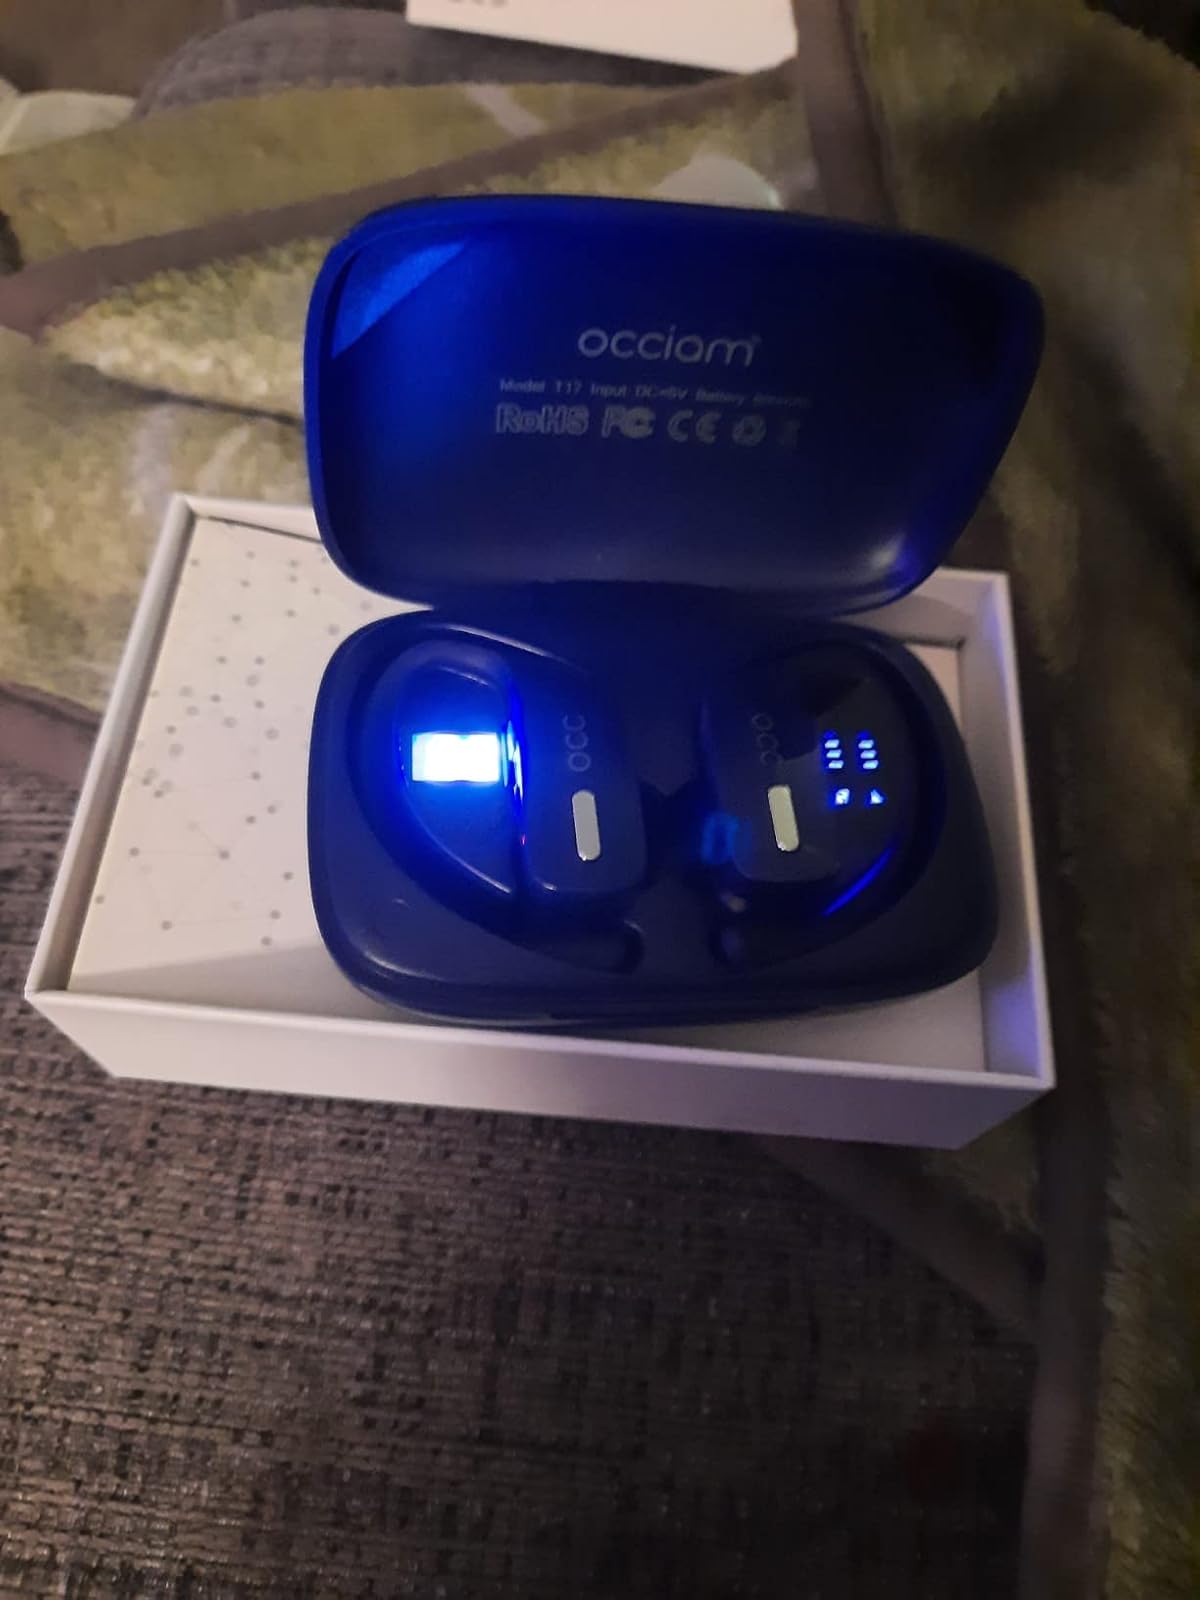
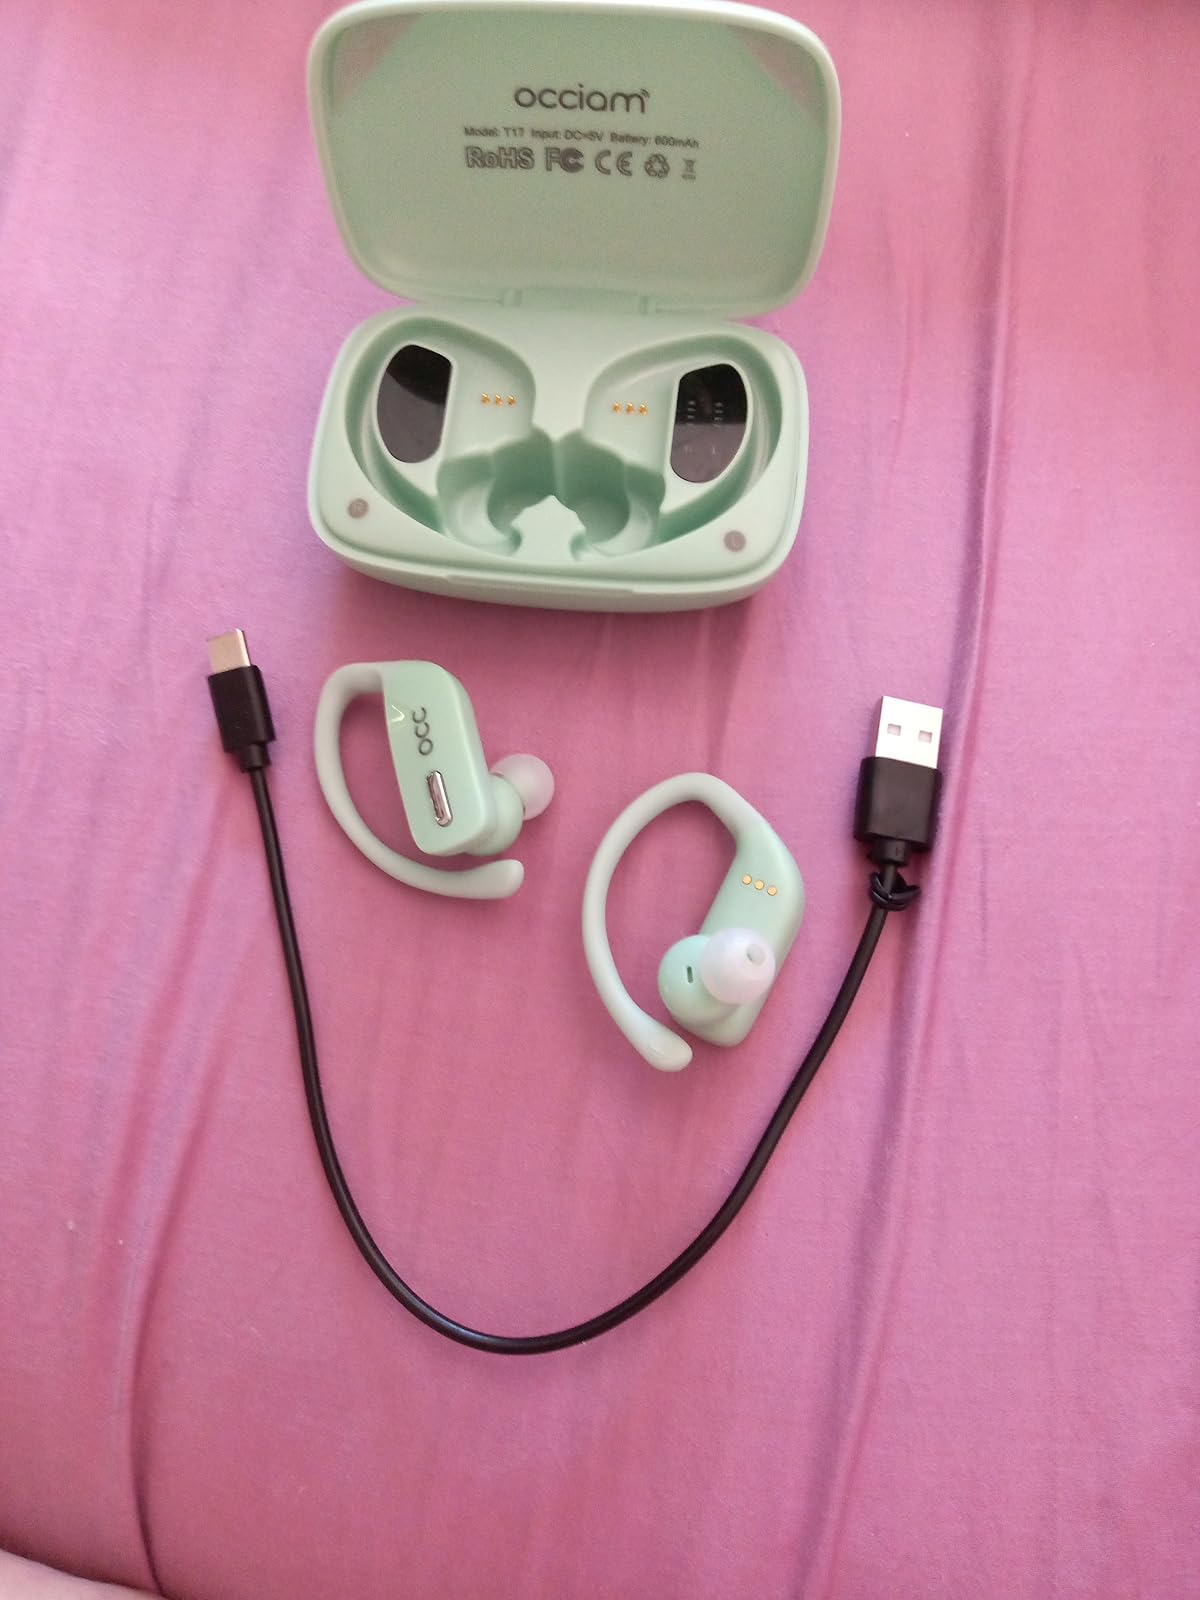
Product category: earbuds
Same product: no